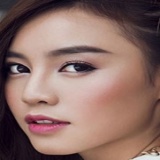
diễn viên Ninh Dương Lan Ngọc